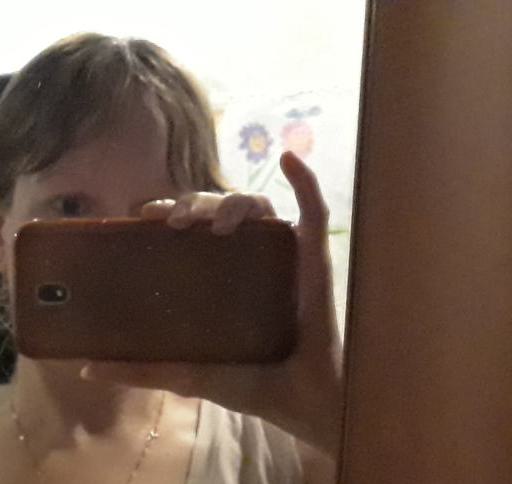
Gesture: no_gesture